Mints of Scotland

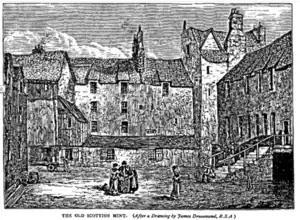
The Old Scottish Mint on the Cowgate

Carlisle was probably the first Scottish mint in 1136. According to Bateson, David I began to mint coins after capturing the city. Mints at Bamburgh and Corbridge in Northumberland, under the control of David's son Henry, Earl of Northumberland, later returned to English control. Under Alexander III (1249–1286) there were 16 mints. In the reign of James IV (1488–1513), the sole mint was located at Edinburgh. After this time, the only other active mint was at Stirling, where bawbees were minted under Queen Mary in 1544.